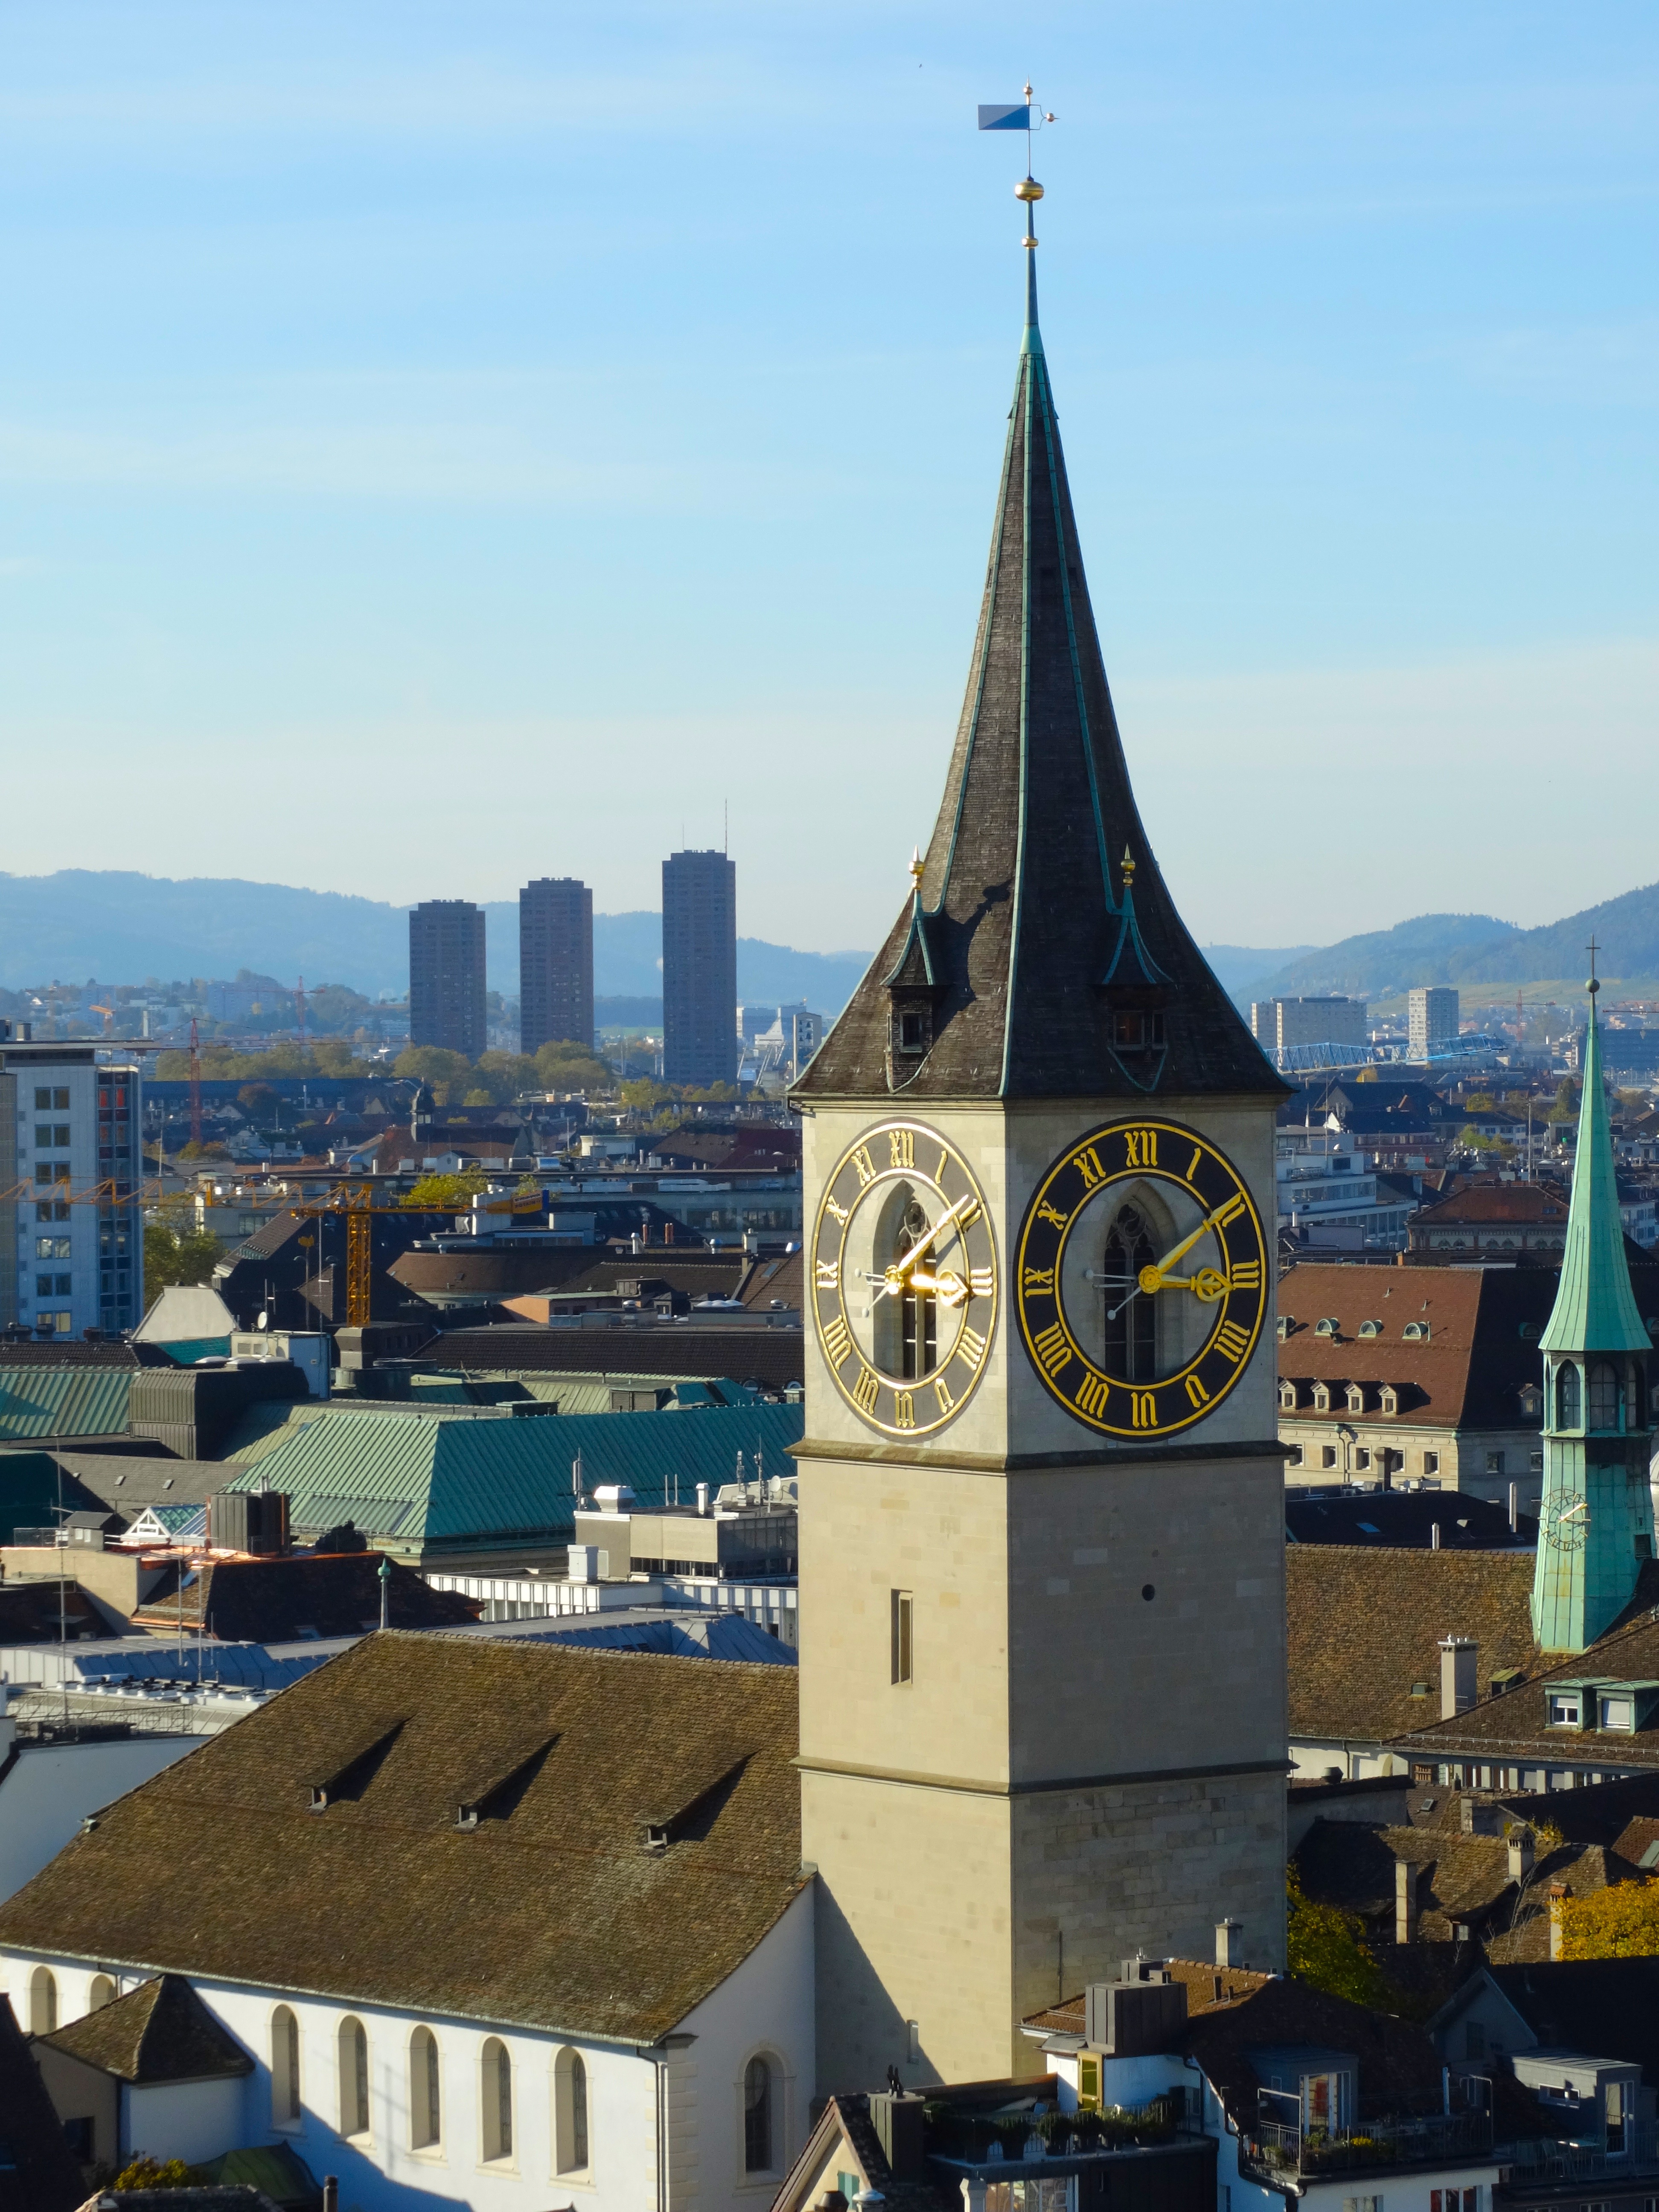
town, city, cityscape, downtown, vacation, travel, tower, landmark, church, cathedral, tourism, place of worship, clock tower, spire, switzerland, zurich, town square, st peter's church, city consumption